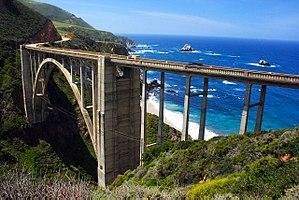
Cet article a pour vocation de présenter une liste de ponts remarquables aux États-Unis, soit par leurs caractéristiques dimensionnelles, soit par leur intérêt architectural ou historique.